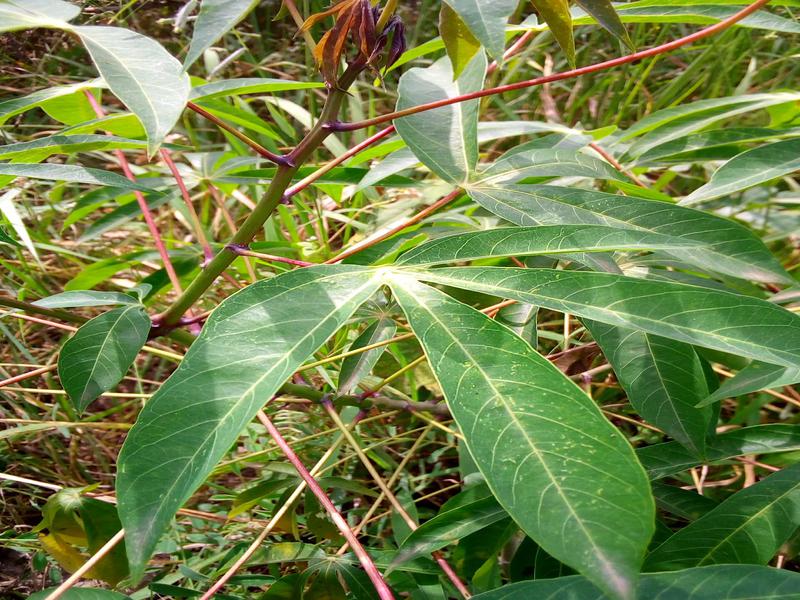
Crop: cassava
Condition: green_mottle